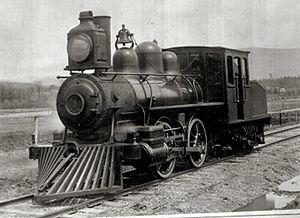
L'Homme au poing d'acier est le huitième album de la série de bande dessinée Blueberry de Jean-Michel Charlier et Jean Giraud. Il a d'abord été prépublié dans Pilote avant d’être publié en album en 1970. C'est le deuxième du cycle du cheval de fer.